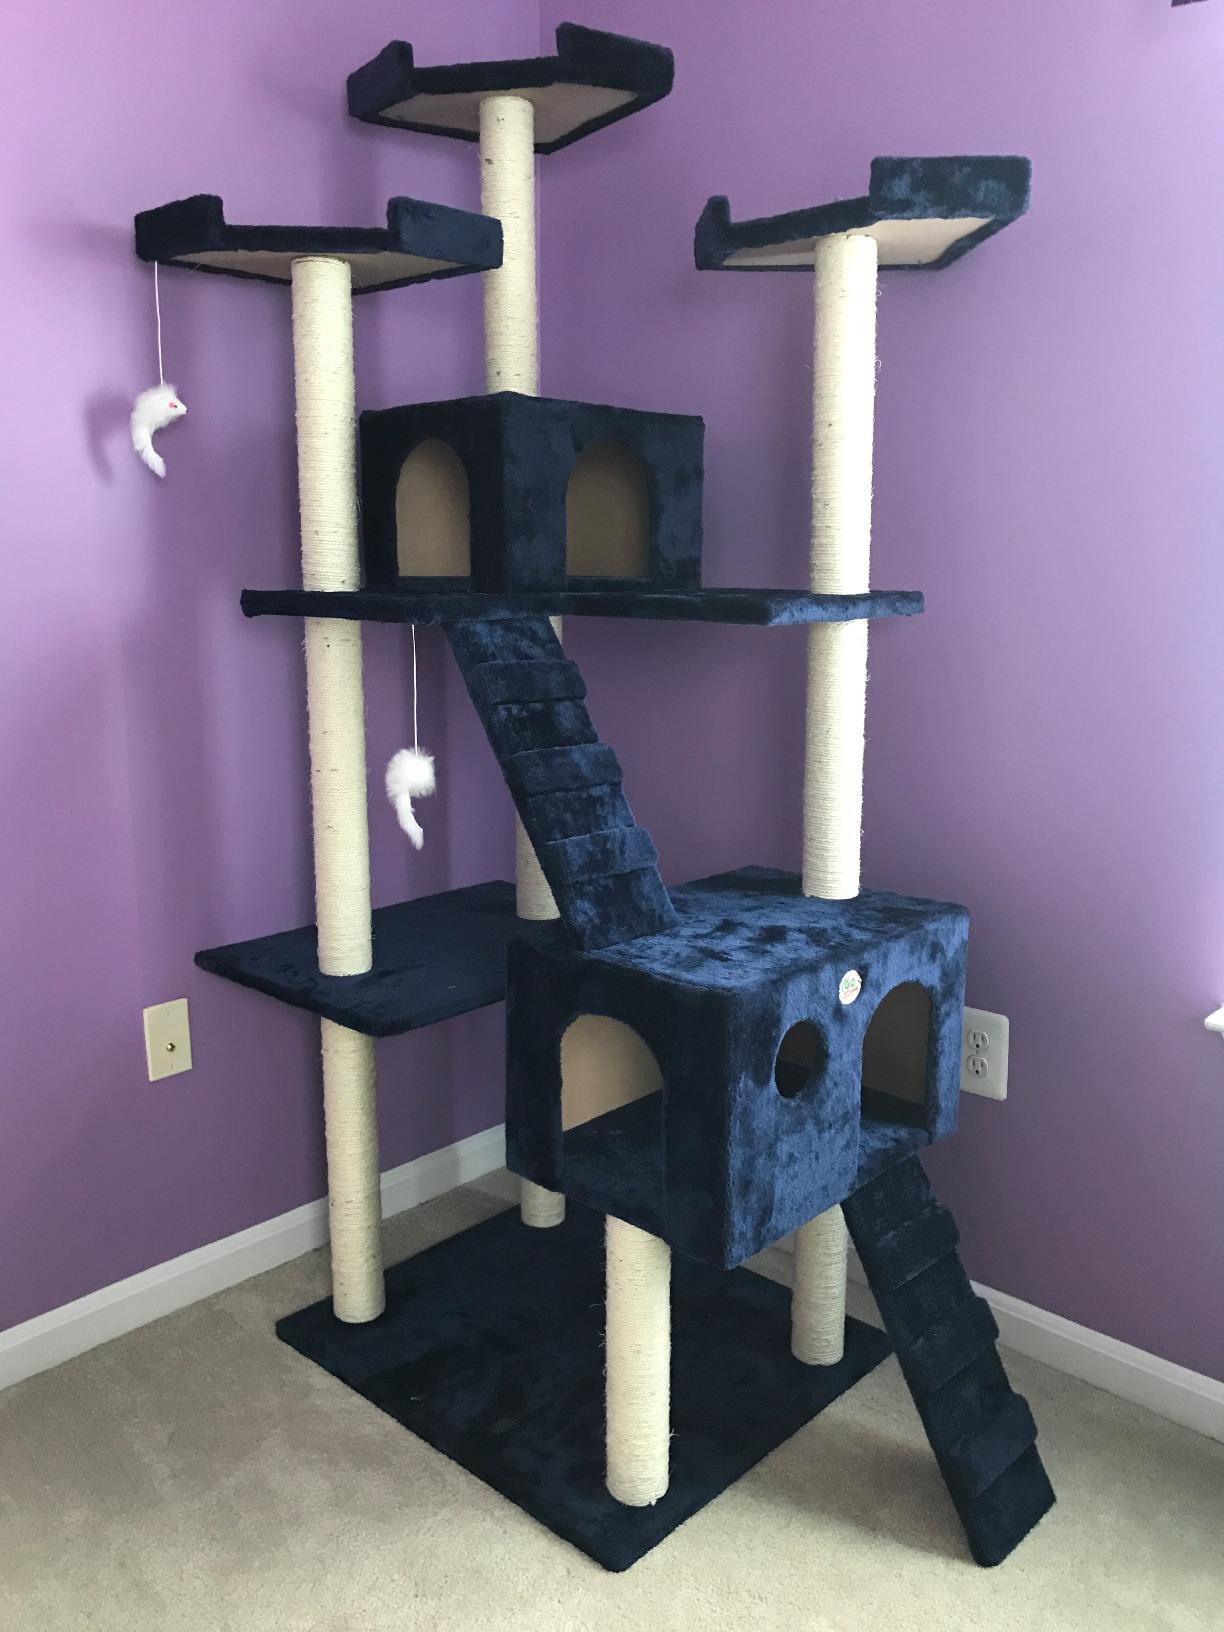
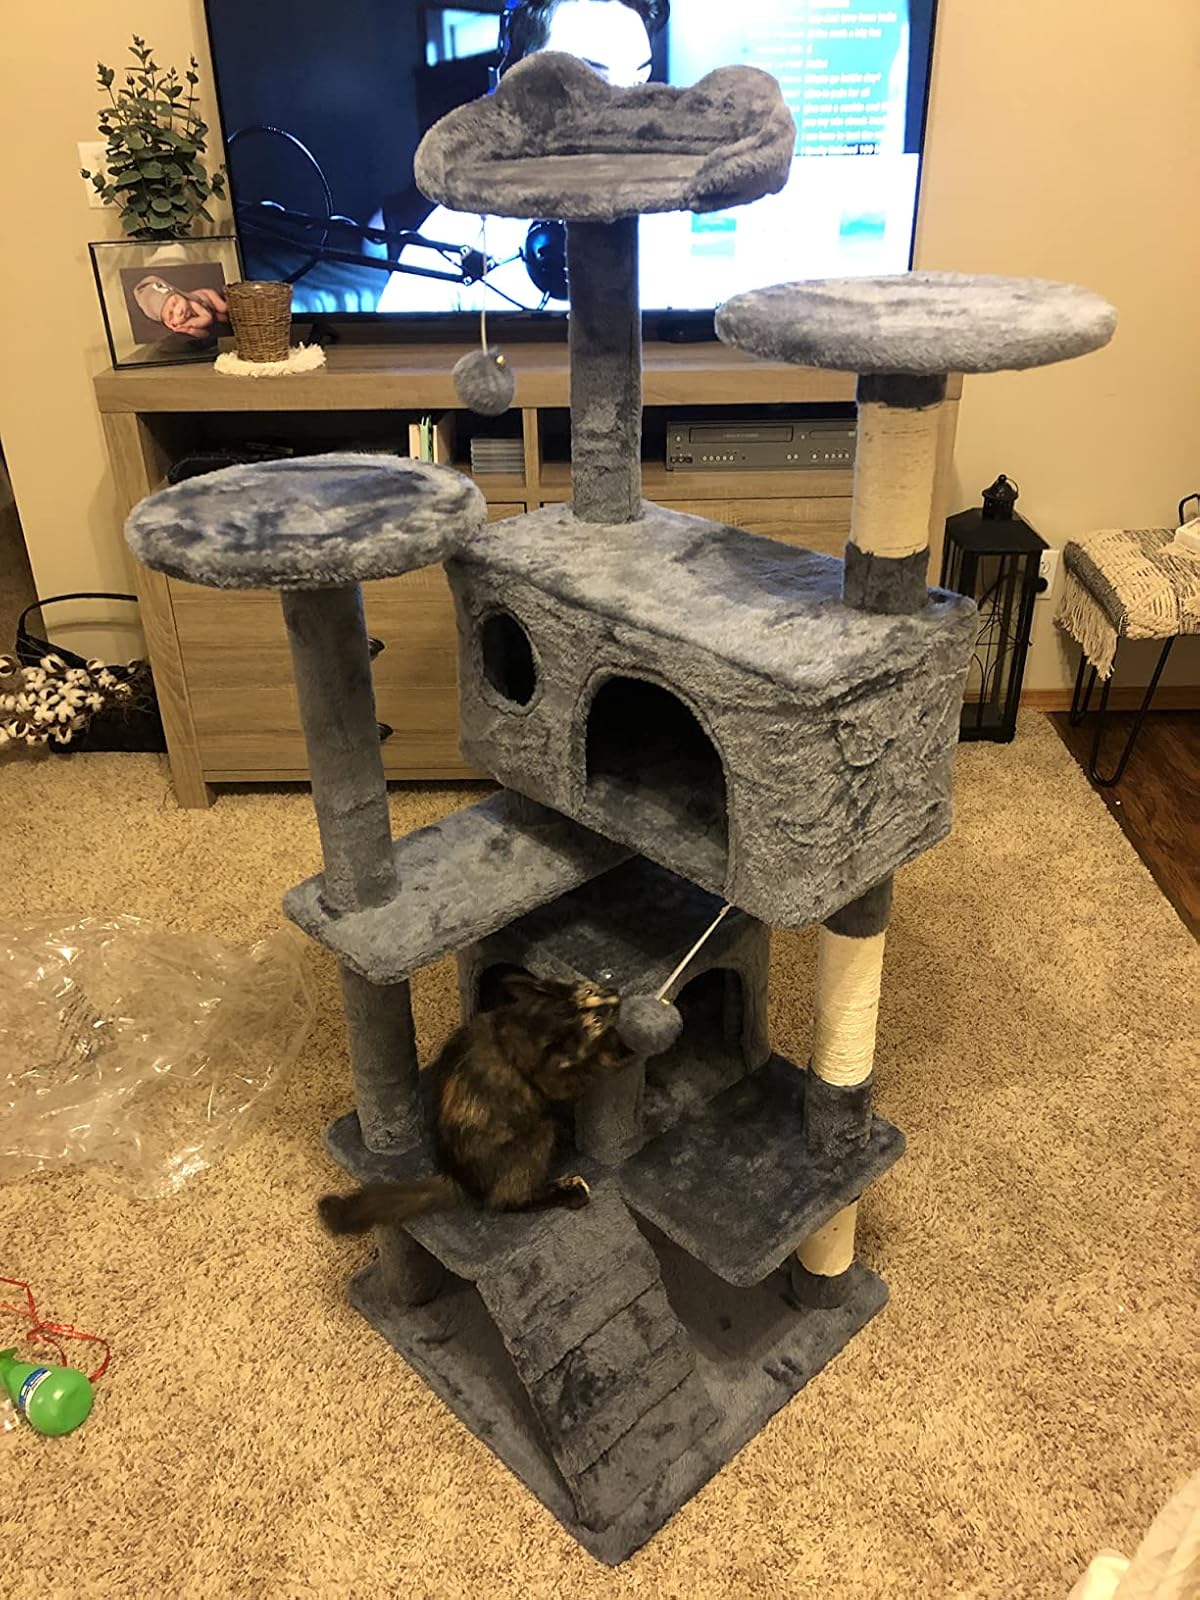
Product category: items_cat tree
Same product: no